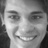
Emotion: happy